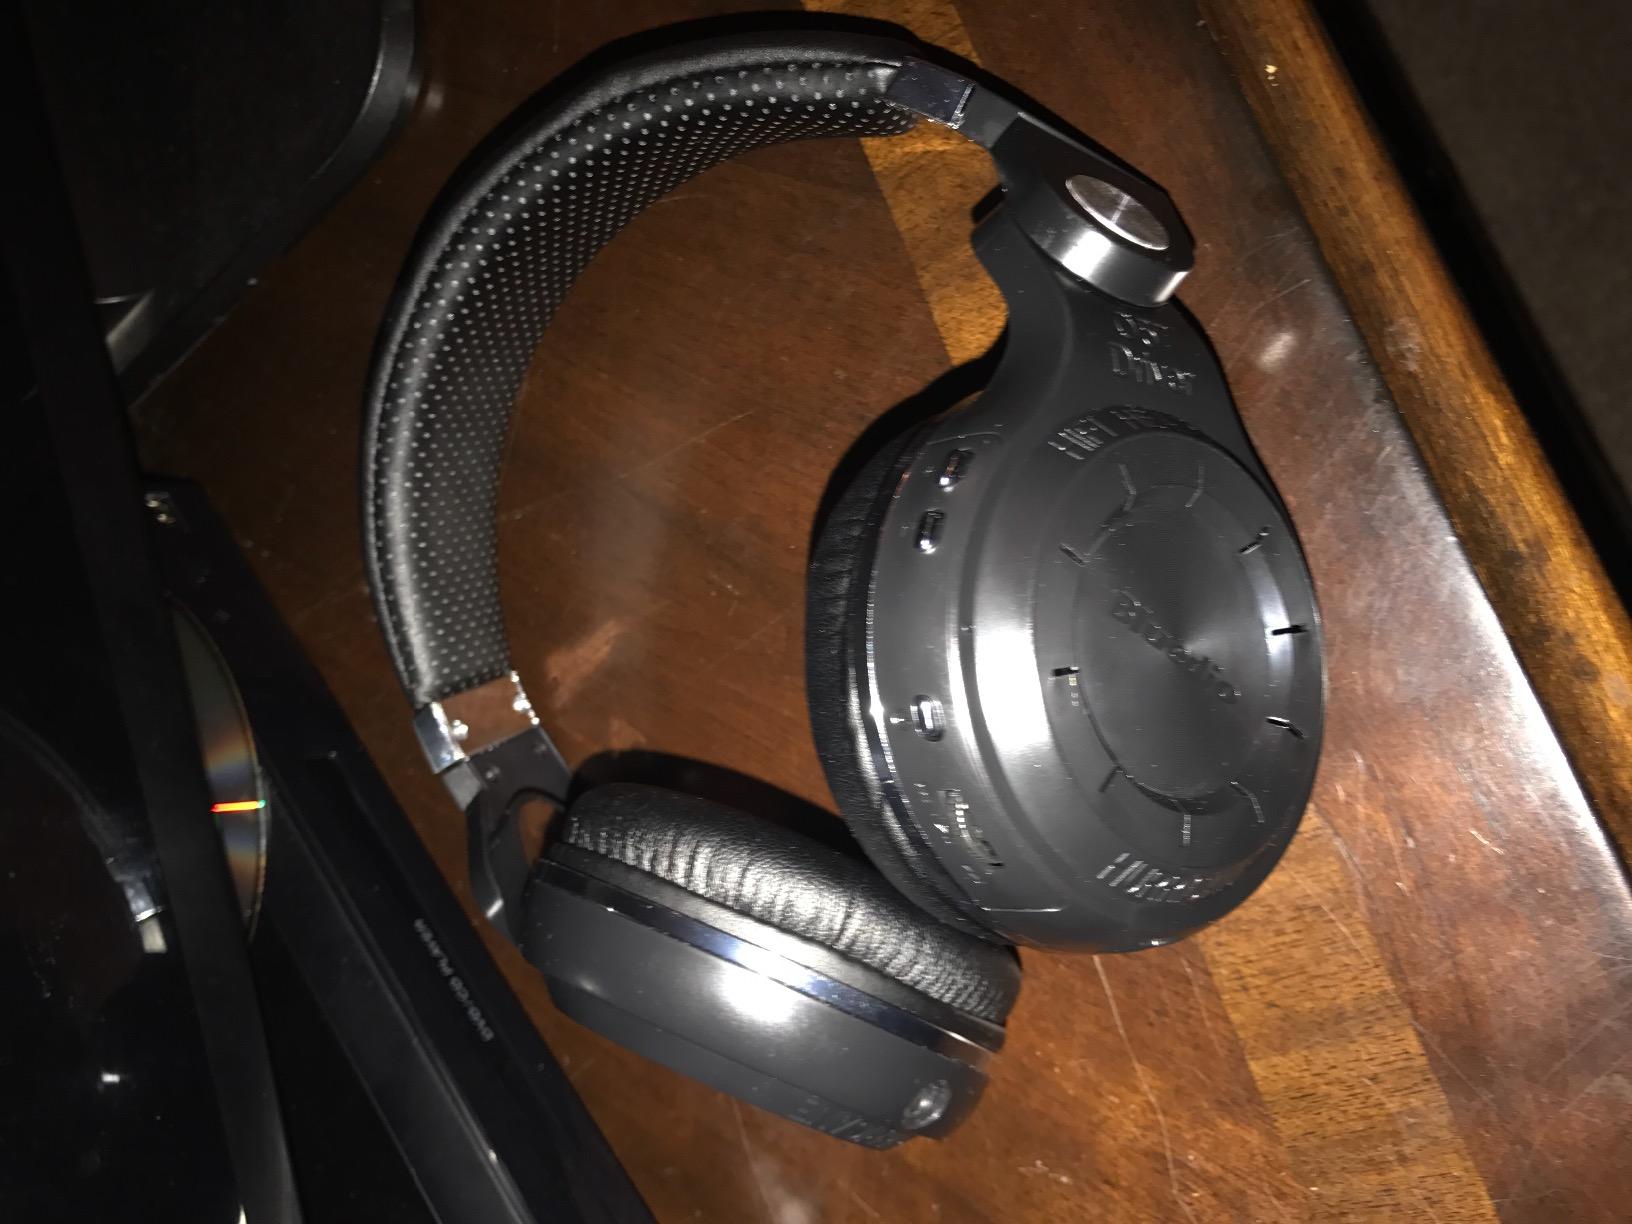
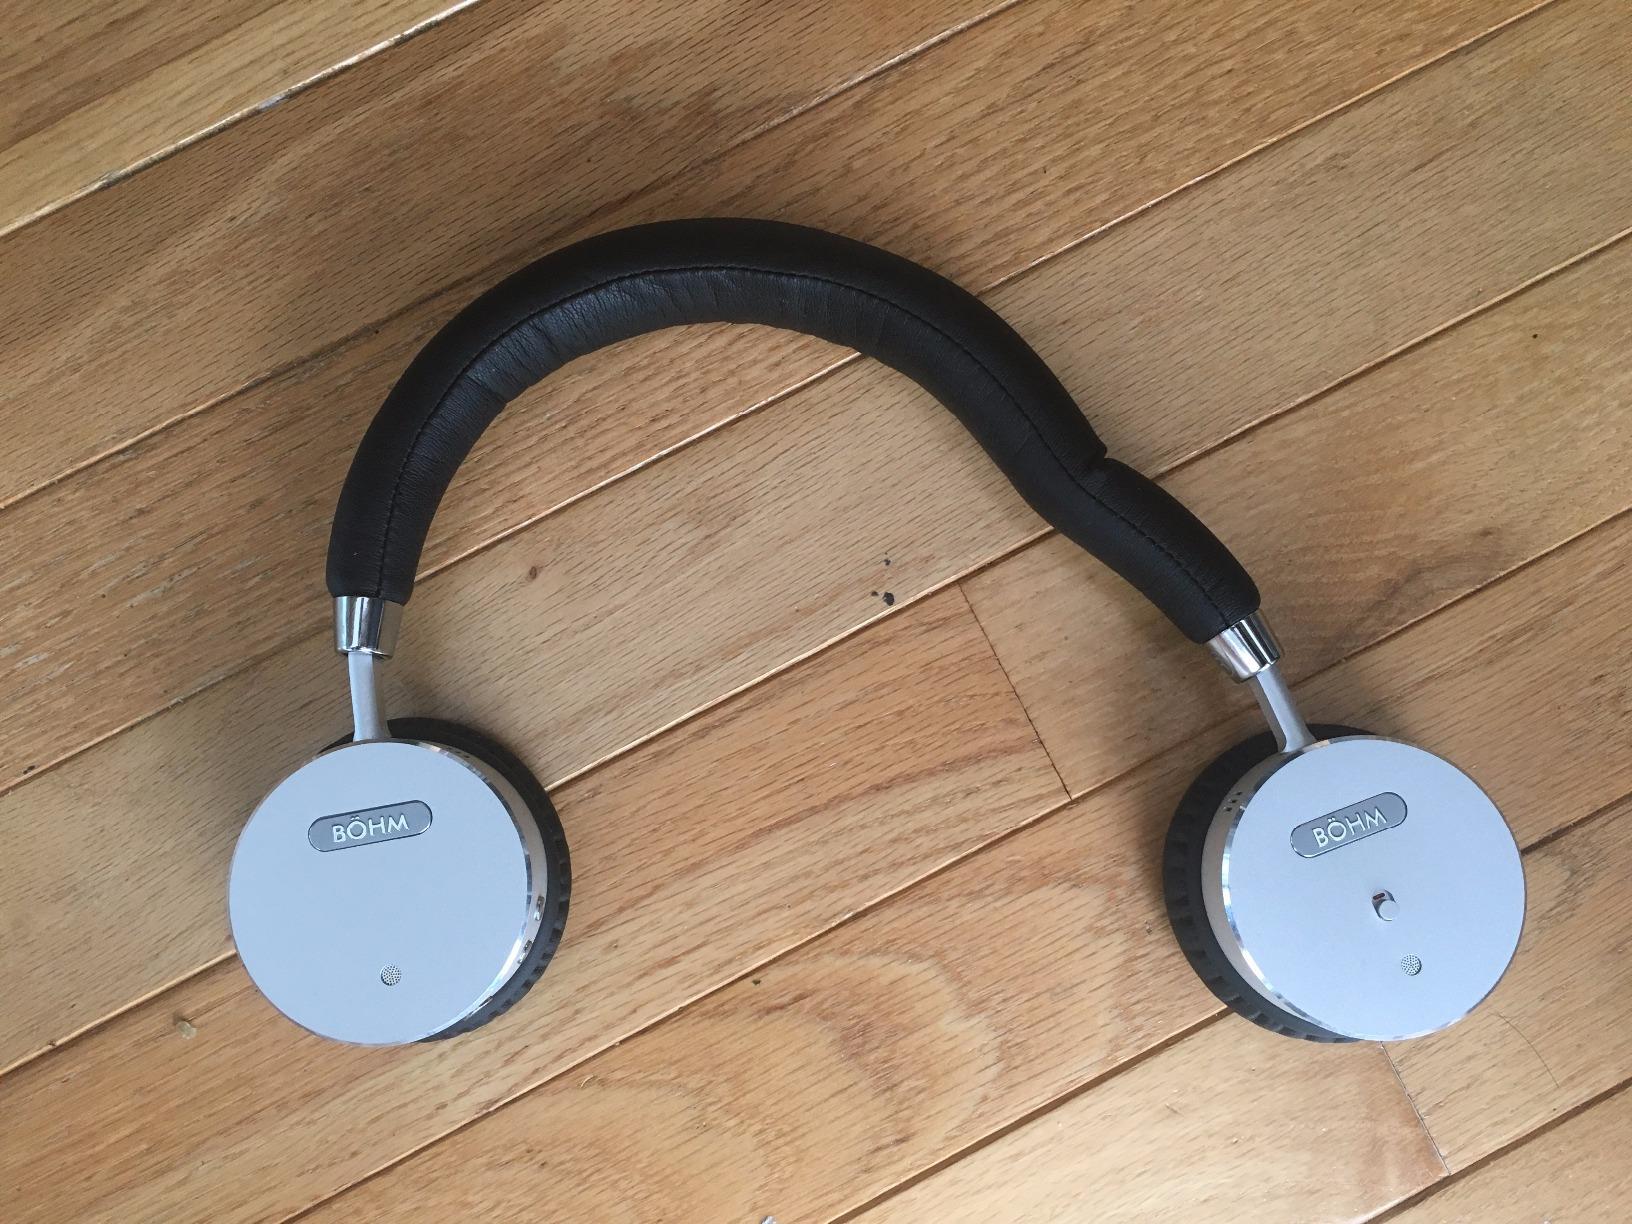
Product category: headphones
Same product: no